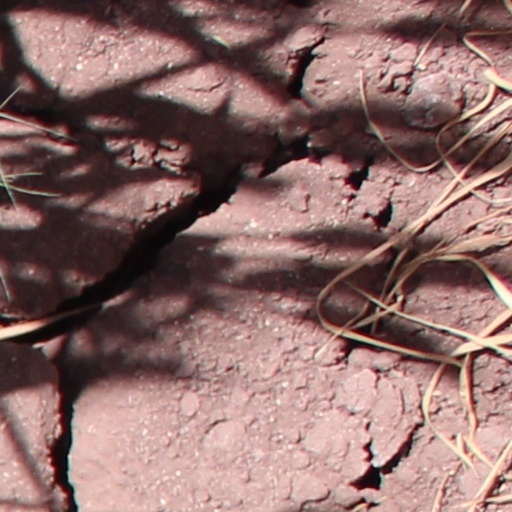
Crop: wheat